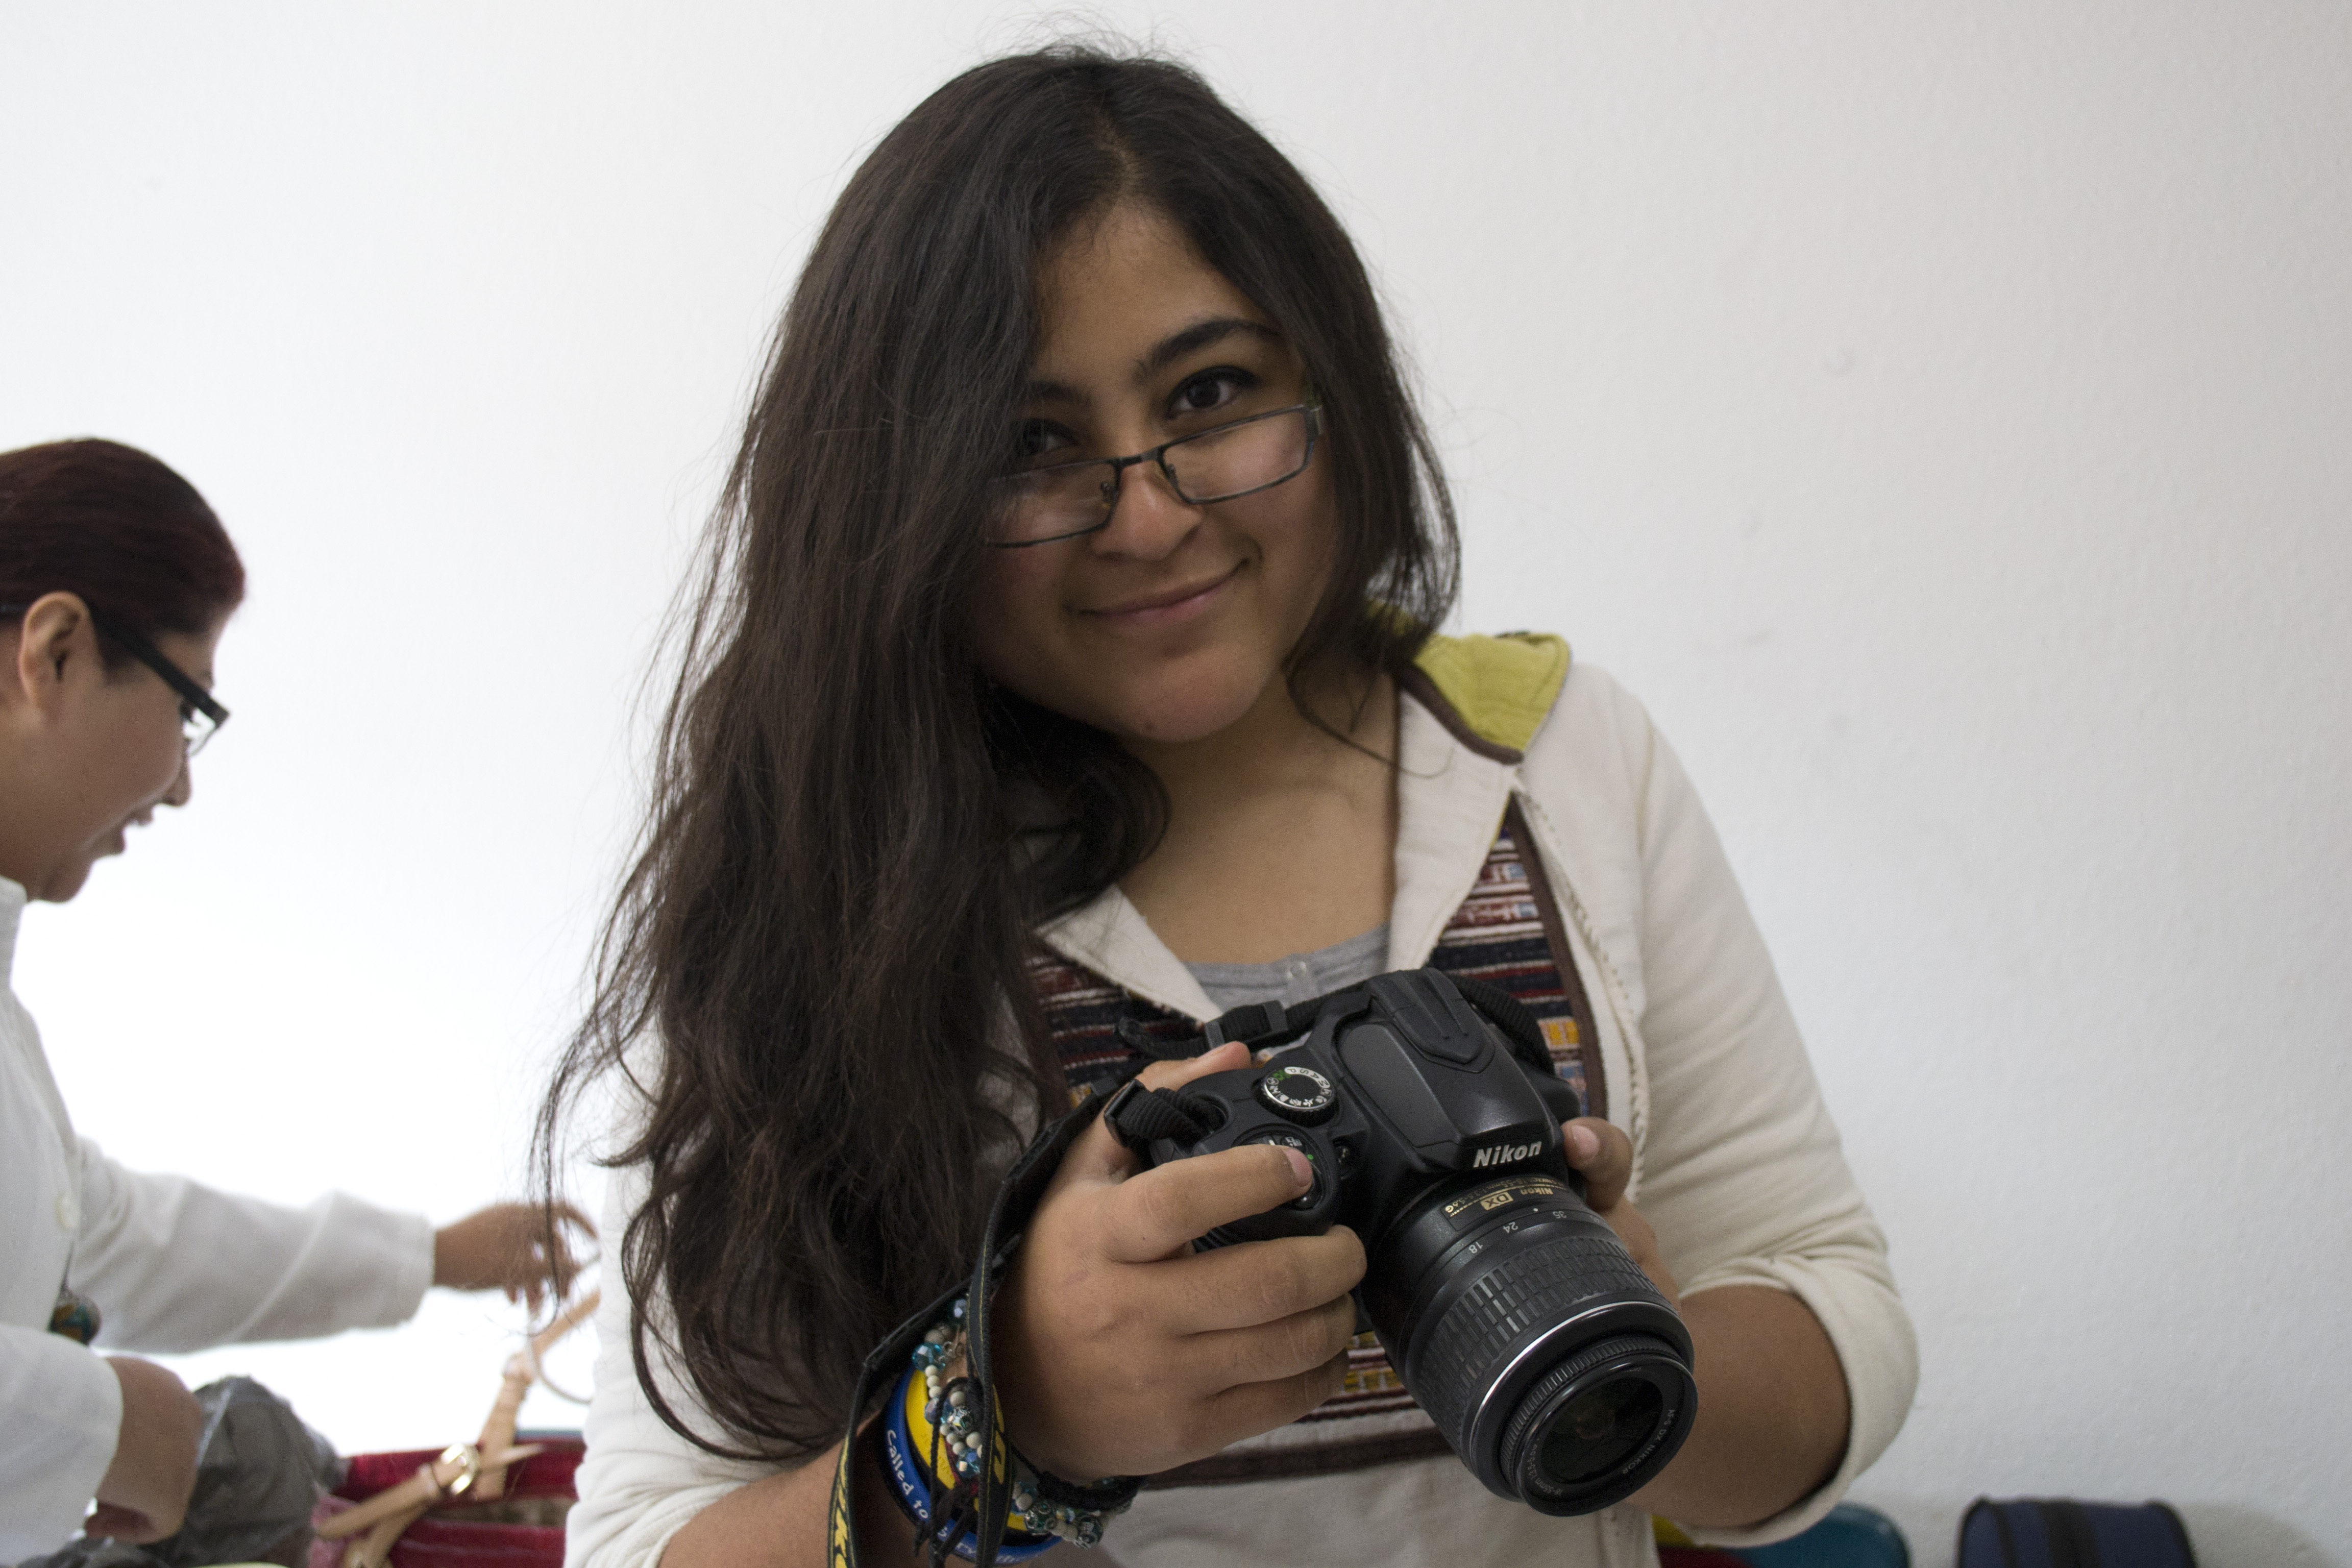
person, photography, women, glasses, costume, bella, photo shoot